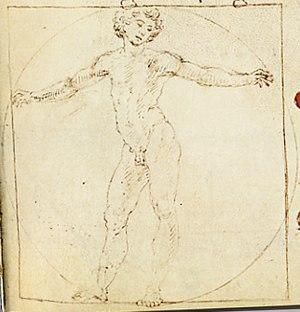
L’Homme de Vitruve est un célèbre dessin annoté, réalisé vers 1490 à la plume, encre et lavis sur papier, par le peintre florentin Léonard de Vinci, d'après une étude de l’important traité d'architecture antique De architectura rédigé en -15 par l'architecte ingénieur romain Vitruve, et dédié à l’empereur romain Auguste.
Un module est une unité de mesure conventionnelle adoptée pour régler les diverses parties d'un ensemble. Il correspond à la plus petite commune mesure que doivent posséder les dimensions des éléments entrant dans la composition de cet ensemble pour qu’ils puissent se superposer, se combiner ou se juxtaposer sans retouches. En grec, le module est désigné par τόνος, le ton ; l’origine latine modulus, de modus indique la cadence, la mesure. Le terme peut également être employé dans le sens d'étalon, de gabarit ou encore de calibre. Enfin, par extension il désigne aussi un élément, une unité constitutive d'un ensemble.
Francesco di Giorgio Martini, Francesco Sanese, est un peintre, un sculpteur italien de l'école siennoise du Quattrocento et un ingénieur militaire italien de la Renaissance. Il est le représentant le plus connu des ingénieurs siennois avec Taccola, Lorenzo di Pietro dit Vecchietta. Il a collaboré avec Neroccio di Landi dans un atelier commun, situé à Sienne, entre 1468 et 1475.